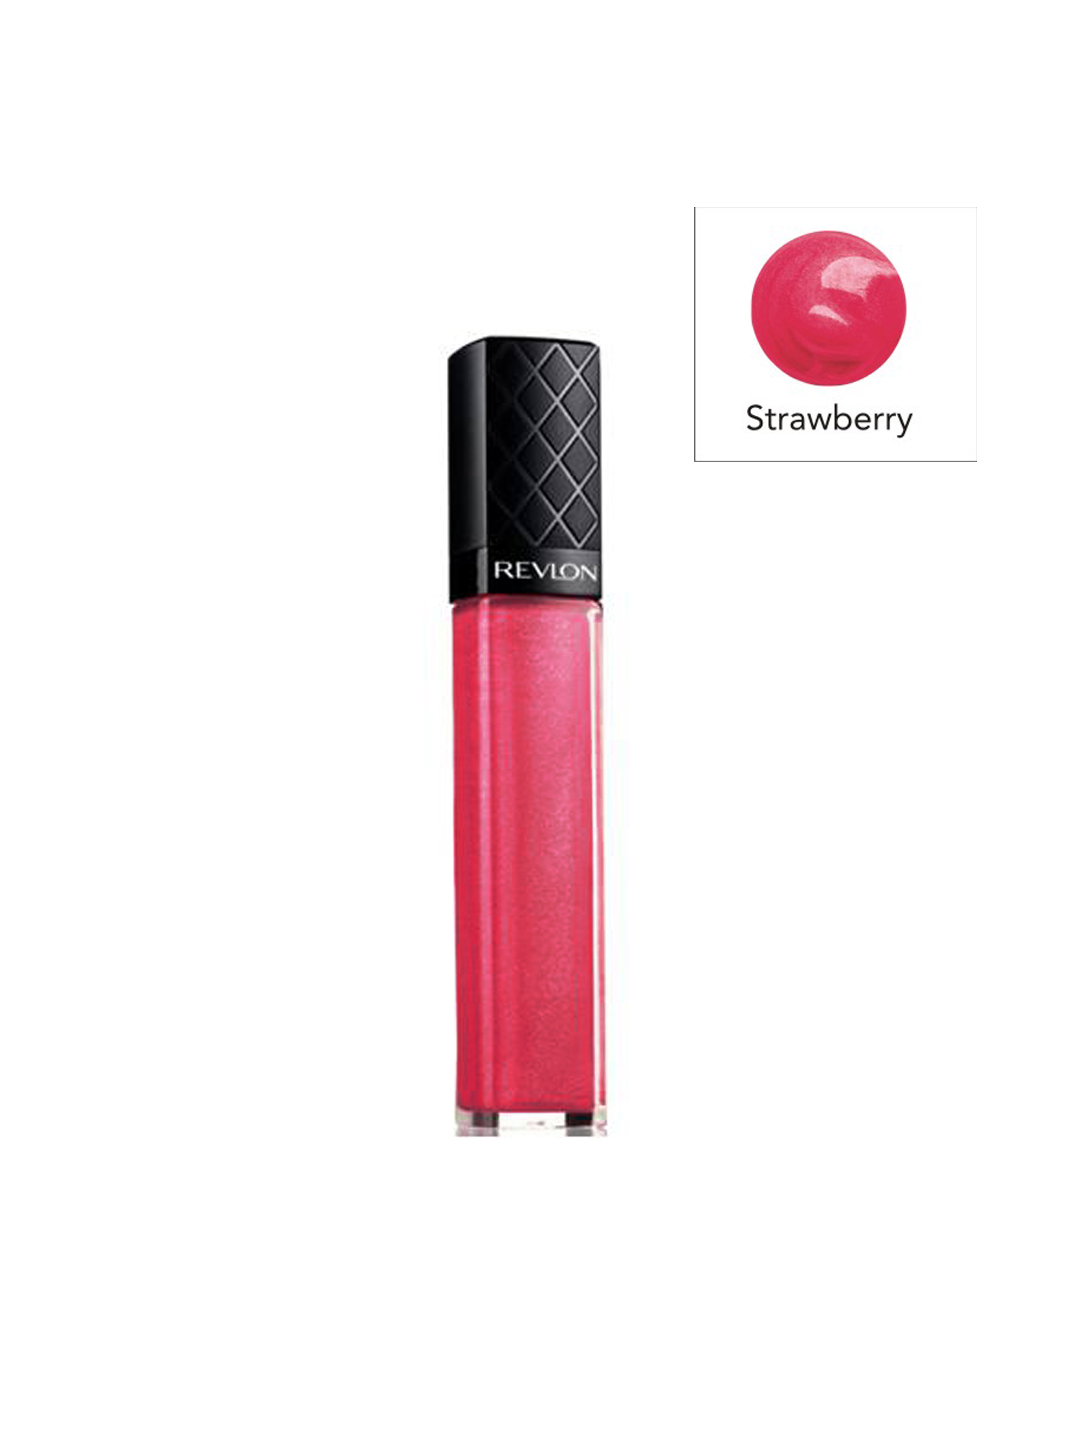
Revlon ColorBurst Strawberry Lip Gloss 06
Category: Personal Care / Lips / Lip Gloss
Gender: Women
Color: Pink
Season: Spring 2017
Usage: Casual